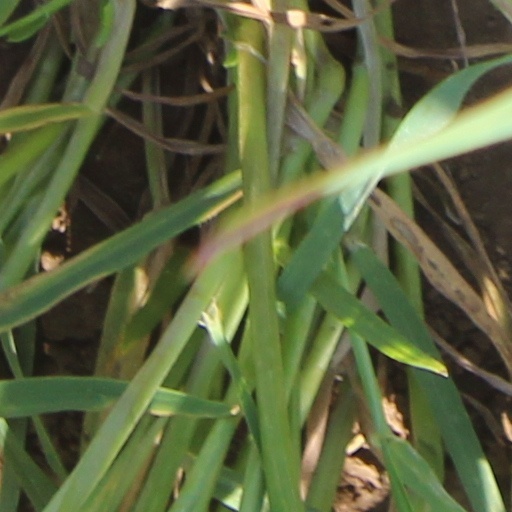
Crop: wheat